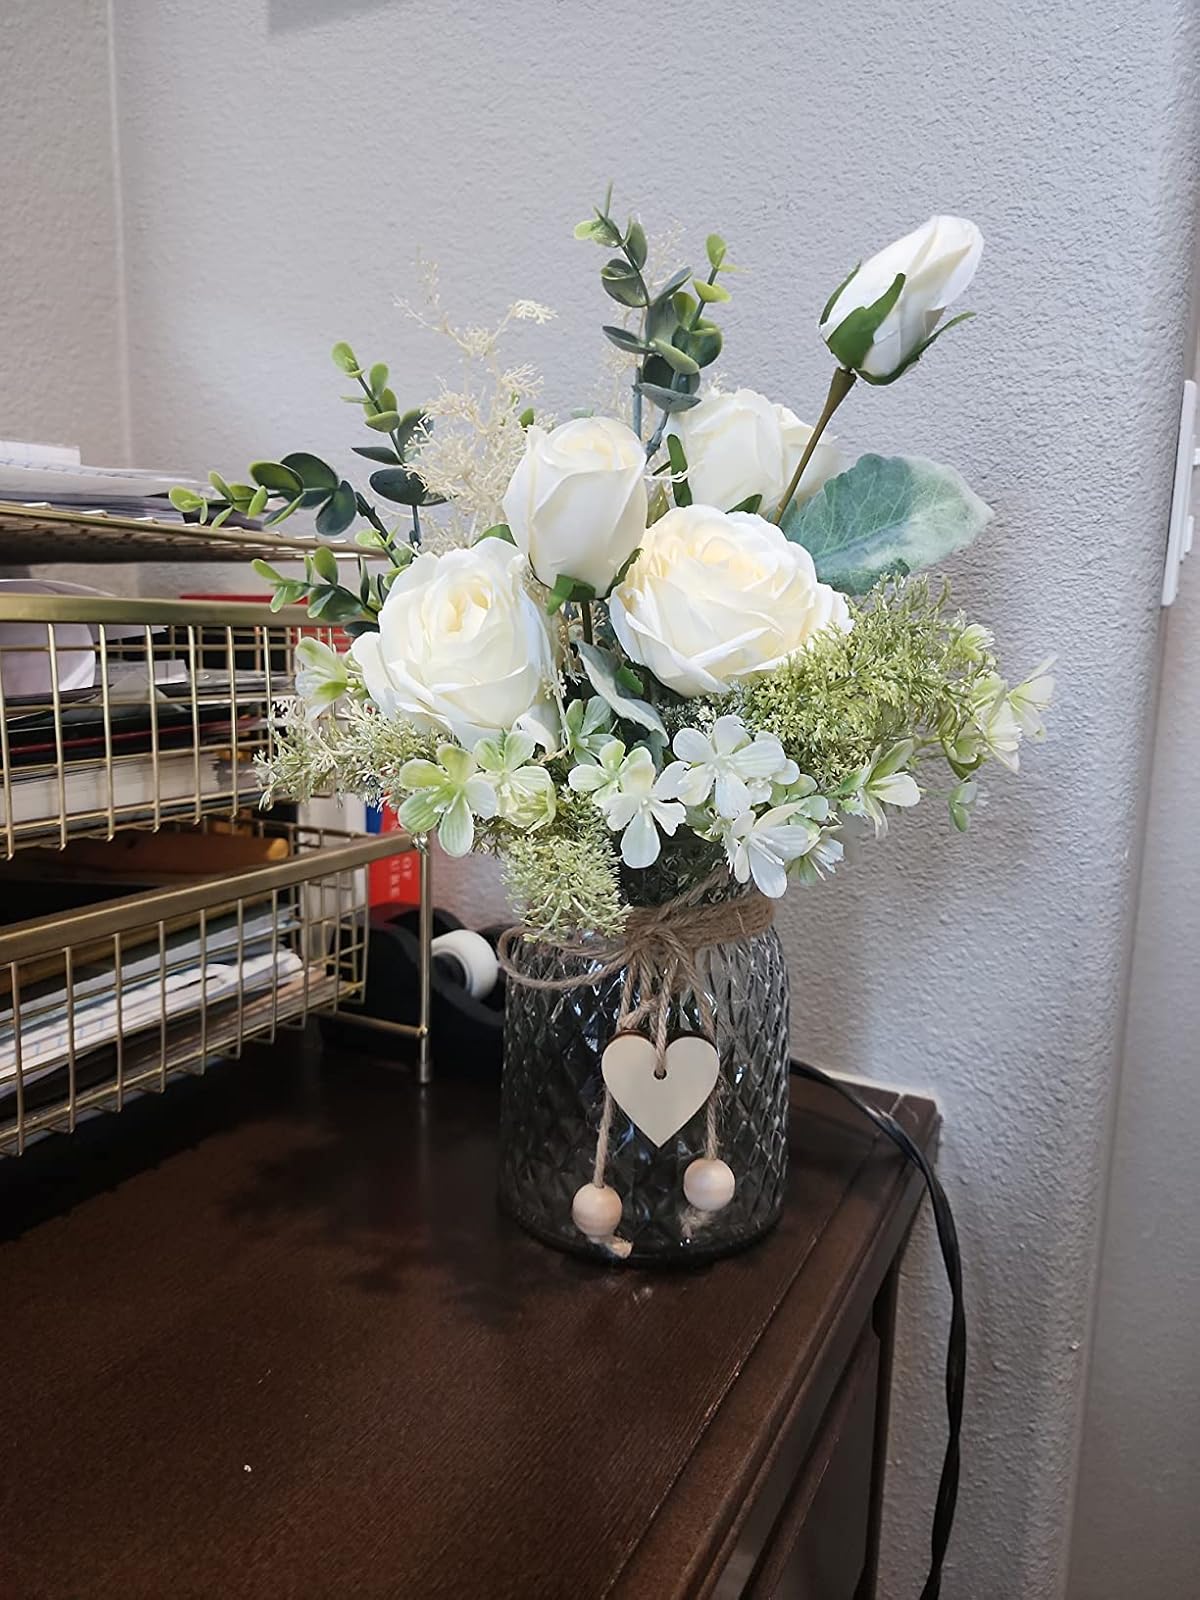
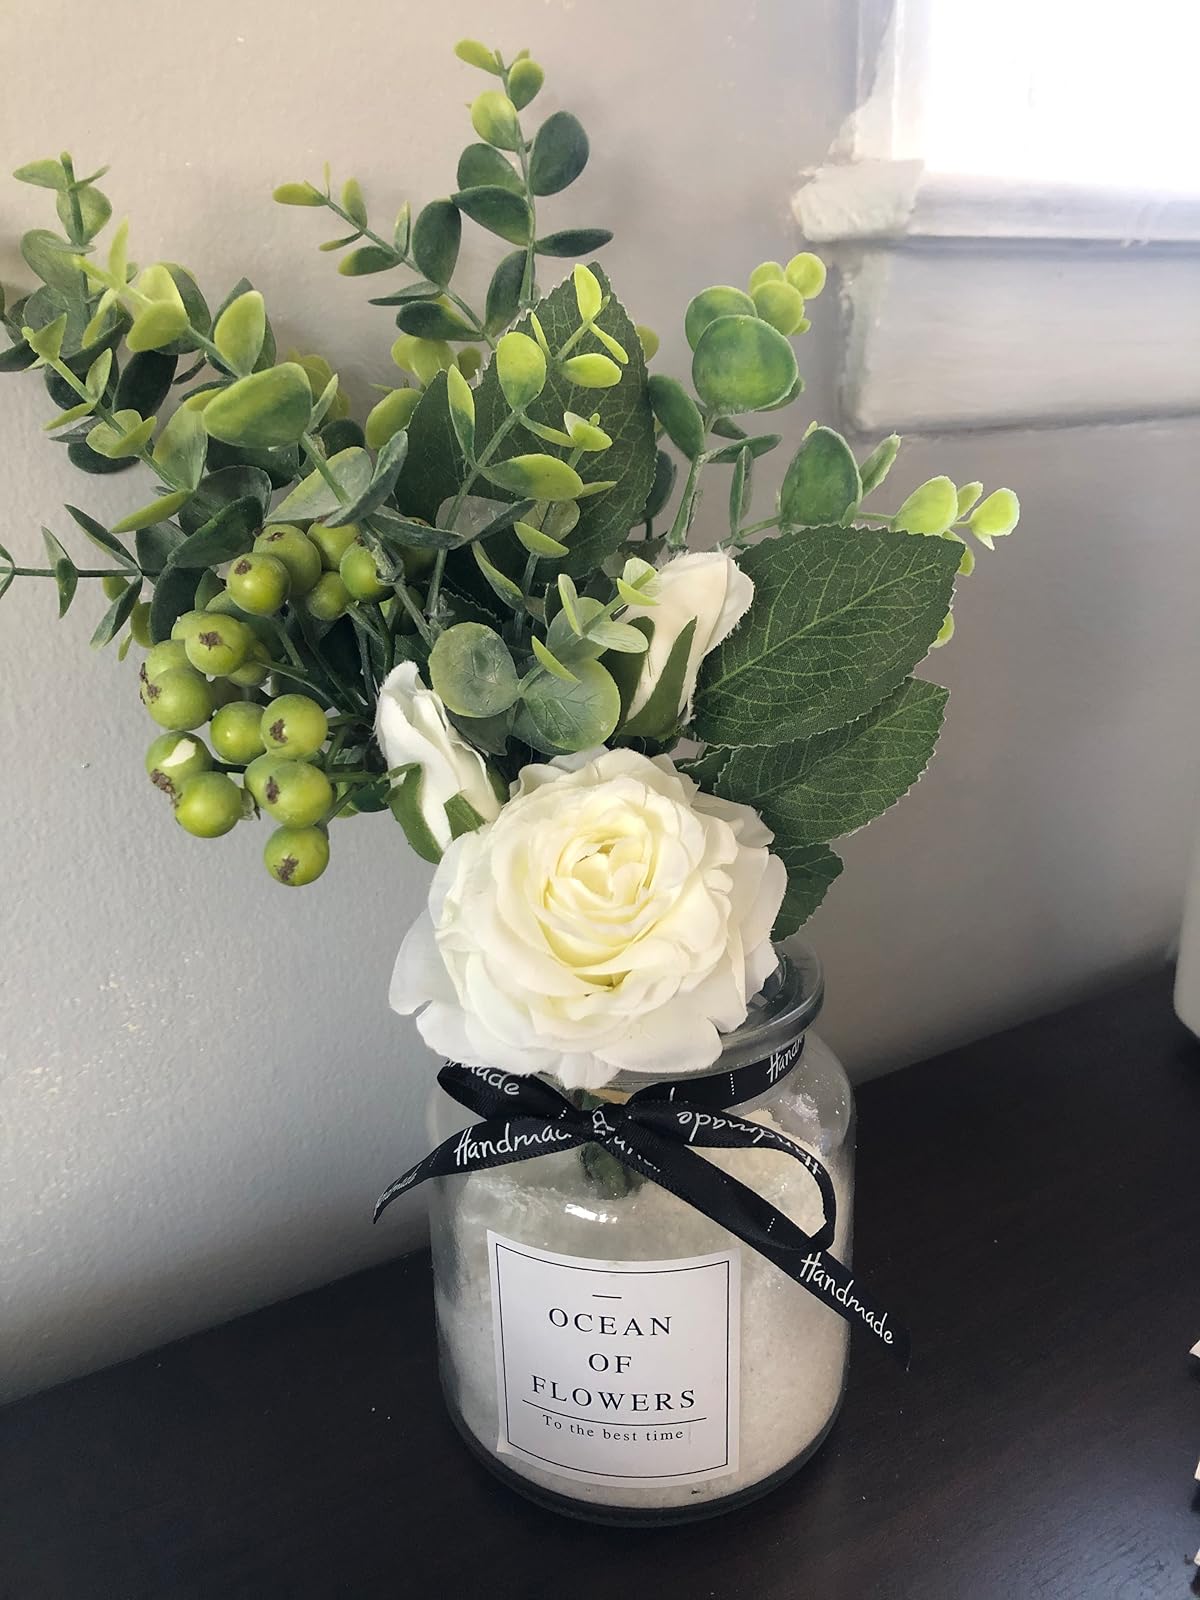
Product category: vase
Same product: no